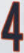
Number: 4